Hessilhead

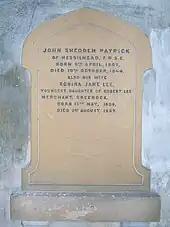
Memorial to John Shedden Patrick of Hessilhead.

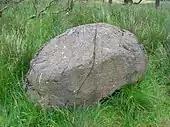
Detail of the Cuff Hill rocking stone.

The Balgray lands were at one time a part of the Hessilhead estate, and were in the 16th century were owned by the Montgomeries. John Stevenson and John Muir were connected with these lands in the early 18th century. Only a cottage and barn survive from what was a larger group of farm buildings, recorded on OS maps, most of which survived until the mid 20th century. The 1797 (dated on the lintel) barn, category B listed, would have been thatched or slated originally, with a lime harl that has entirely disintegrated. An arched opening, now blocked up, suggests that originally this building was used as a cart shed. Ventilation slits survive on all sides.